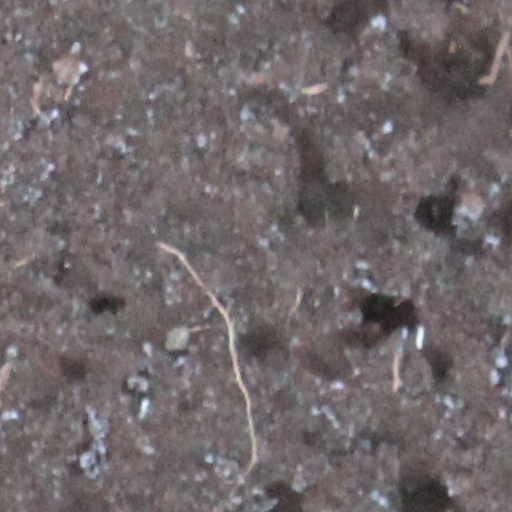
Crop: wheat